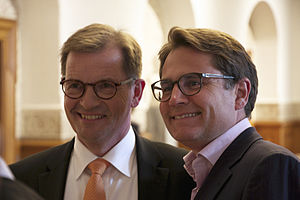
Det Konservative Folkeparti / Historie / Lederstrid, regeringsparti og tilbagegang
Bendt Bendtsen (til venstre) afsluttede lederstriden i partiet og førte det ind i en regeringsposition. Brian Mikkelsen (til højre) har været gruppeformand siden 2012.
MEP Bendt Bendtsen og MF Brian Mikkelsen, begge fra Det Konservative Folkeparti.